Iron Duke engine

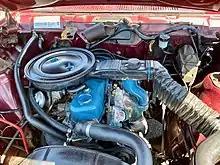
1982 AMC Spirit with Iron Duke

GM also began selling the engine to American Motors Corporation (AMC) starting with the 1980 model year. It was the base engine in Spirit, Concord, and Eagle automobiles, as well as in base-model Jeep CJs. The engines purchased by AMC continued to use the Chevrolet V8 bellhousing pattern. The four-cylinder engine was discontinued from AMC's rear-wheel drive models after 1982. During 1983, the all-wheel drive Eagle base engine switched from the Iron Duke to a new, AMC-developed four-cylinder. The 1980 through 1983 Jeep CJs were also available with the Iron Duke as the base engine.